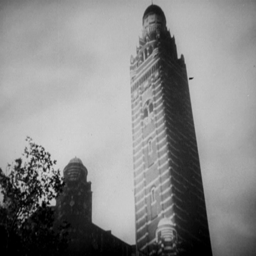
attempts to kill person , but instead falls to his own death from the cathedral 's tower .